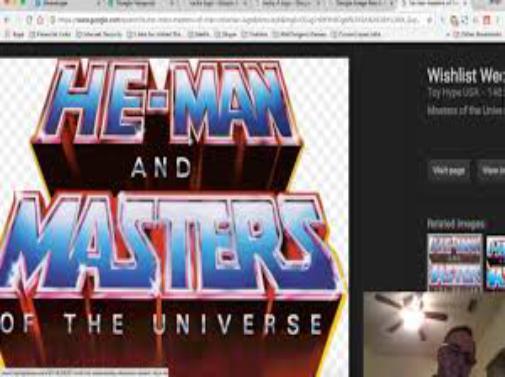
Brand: he-man
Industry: Clothes